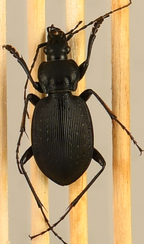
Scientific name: Carabus goryi
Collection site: Great Smoky Mountains National Park NEON (GRSM), plot GRSM_012